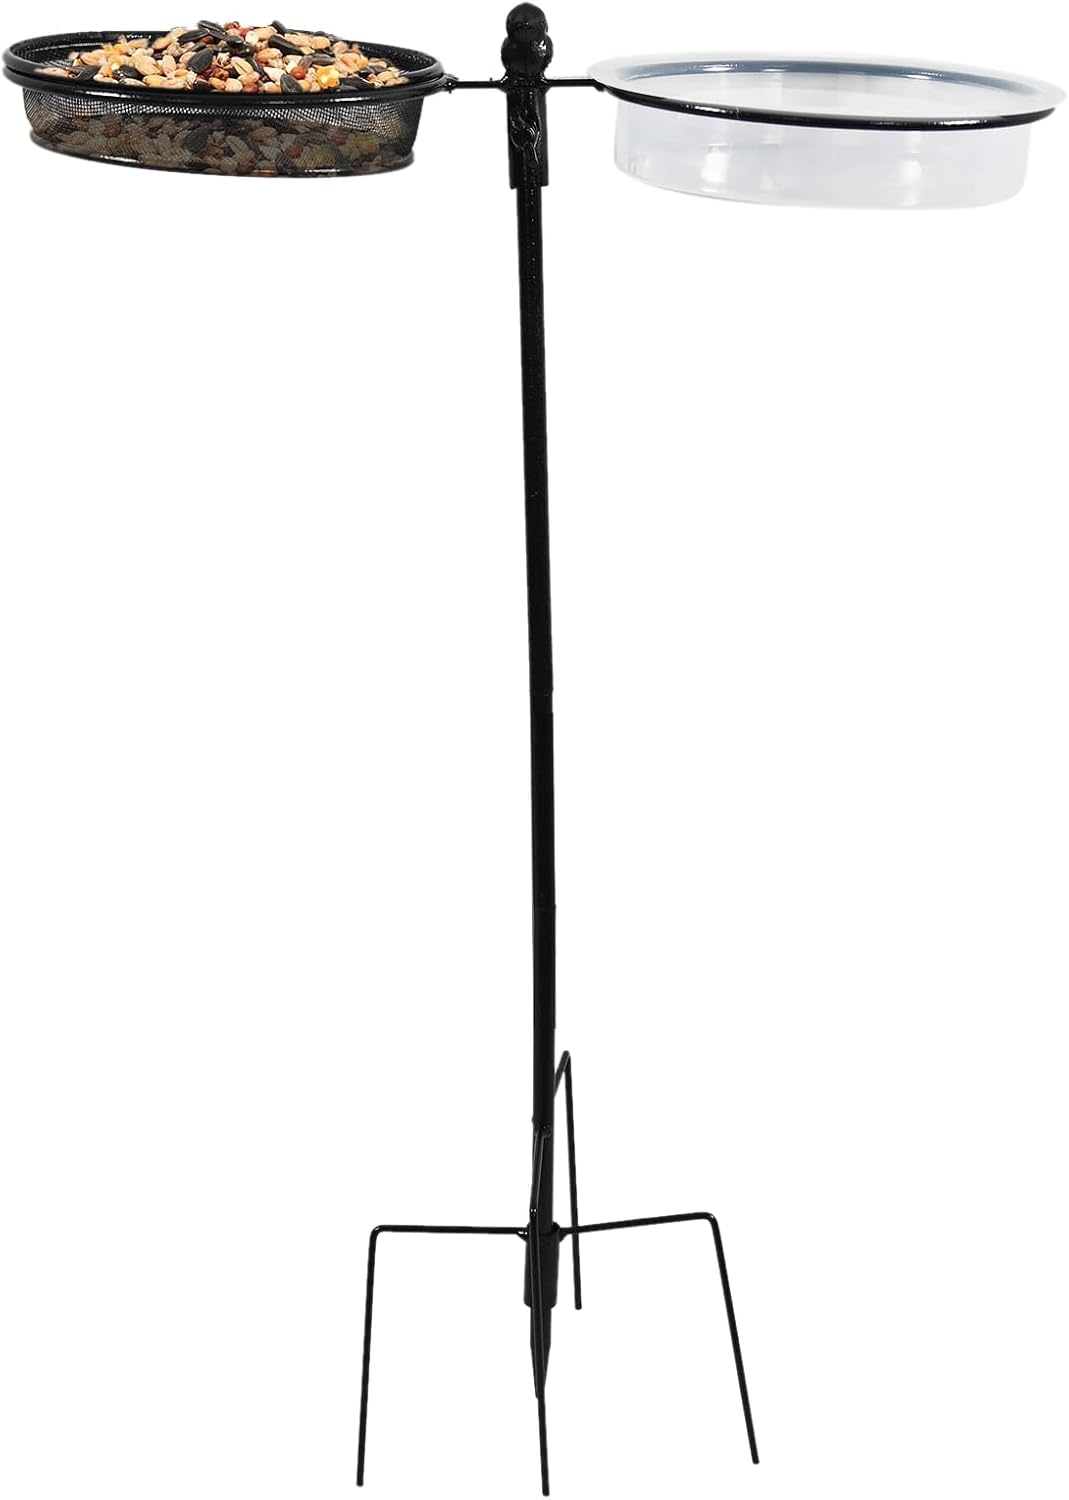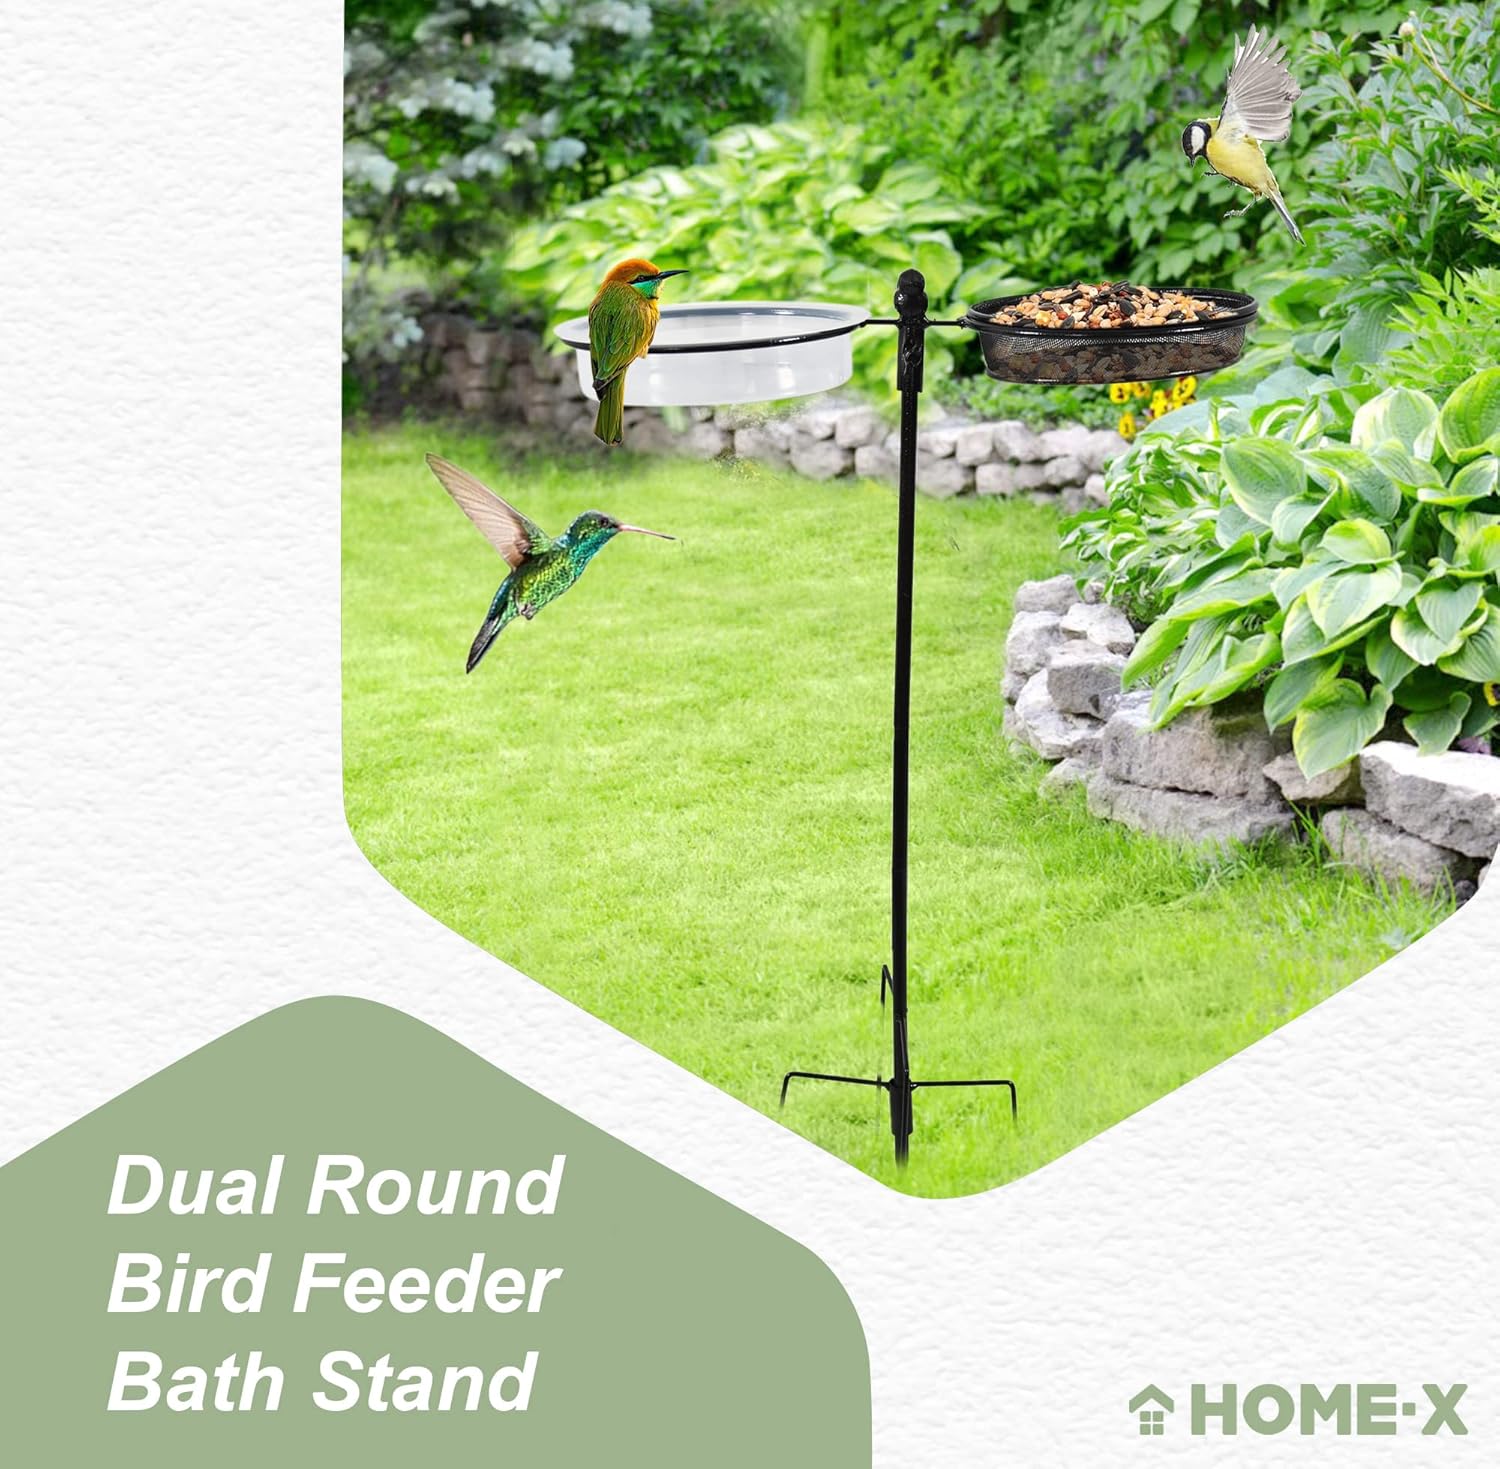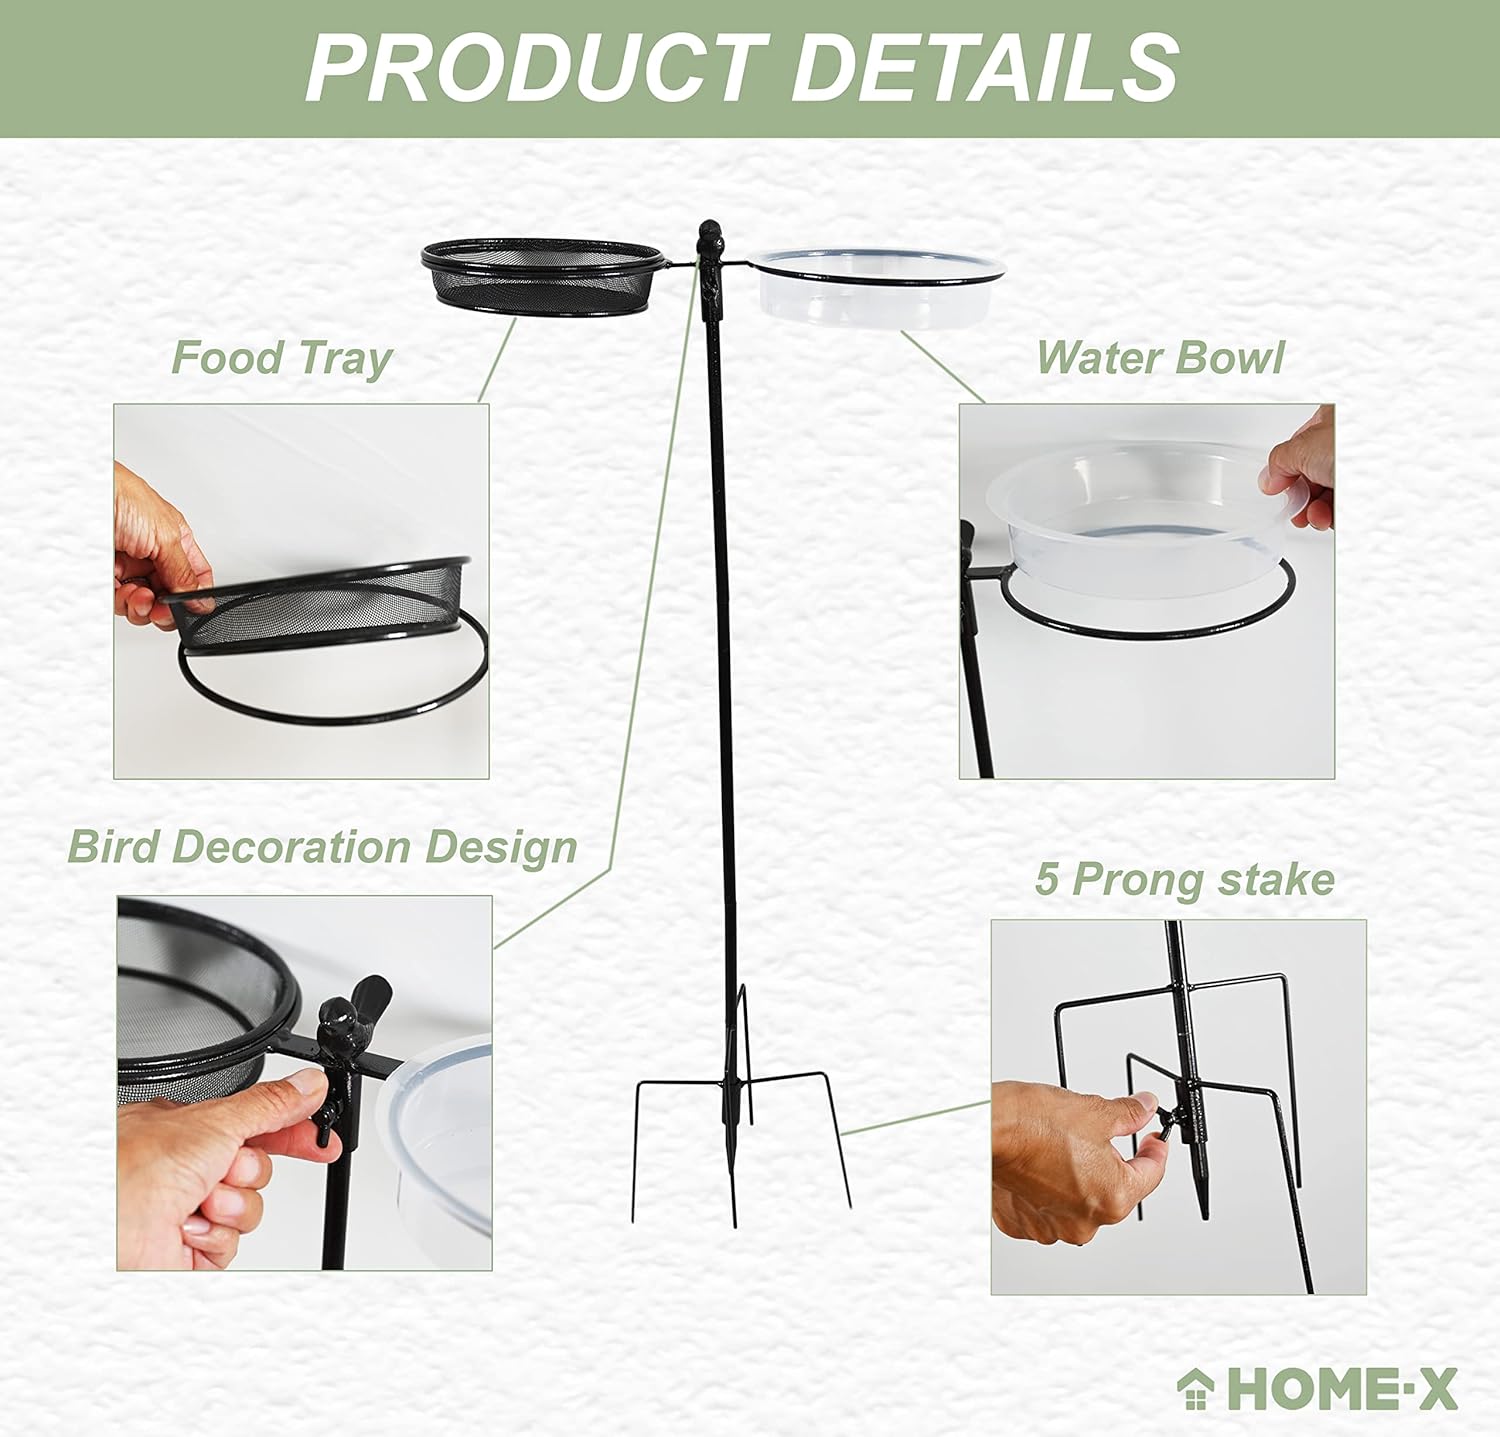
HOME-X Dual Bird Feeder Bird Bath Stand, In-Ground Bird Feeders for Outdoors, Wrought Iron Ground Stake Feeders, Black
Category: Amazon Home
Attract birds to your house with this round in-ground dual tray bird feeder. The feeder has a tow large seed compartments that you can fill with sunflower seeds or mixed feed, which small birds love! The mesh design of the tray allows water to drain and air to circulate, keeping seeds fresh. In addition, the removable trays make this feeder incredibly easy to clean. Simply dump old feed, rinse with soap and water if desired, and replace. The wide base also makes this tray easy to fill; it reduces mess and keeps your patio clean. Small birds, like cardinals or blue jays, can rest on the small perching pole around the feeding tray, giving them rest from flying. To install this iron bird feeding trays, simply push into the ground and fill with seed—it's that easy! Our in-ground bird feeders make great accessories to your home as they draw wildlife in. This feeder also makes a great gift for friends or loved ones who appreciate nature. Give one away for birthdays, Christmas, weddings, or other special occasions. Everyone is sure to love looking out the window and seeing a beautiful bird feeder surrounded by wildlife. Order your HOME-X Dual Round Bird Feeder/Bath Stand Tray today!
Features: OUTDOOR BIRD FEEDER: It can be soothing to look out the window and see birds perched near your home. With this in ground dual bird feeder, you can attract small birds with seed. The birds will come to the two feeding trays and snack throughout the day at this bird feeding station. The raised edge of the trays makes the perfect perch for birds to rest on as well. | STAKE IN GROUND: We've designed this bird feeder to easily stand in your yard with easy installation. Made of premium wrought iron material, it will stay standing even in a strong wind. The feeding tray lift out of the iron circular base for easy cleaning and filling. Some assembly require. | MULTIPURPOSE: This dual open tray feeder is great for all types of birds, making it work well as a finch feeder, cardinal bird feeder, and more! In addition to being the perfect outdoor bird feeder, it also works well as a squirrel or chipmunk platform. Use the solid plastic tray as a bird bath and watch all the bird flock to your yard! | PERFECT PERCH: Thanks to this bird feeder, small birds can find a place to rest. The built-in ledge on the feeding trays gives birds a place to take a quick break before flying again. You can position this bird feeder anywhere in your yard, perhaps near a window so you can easily observe the birds. | GREAT GIFT IDEA: Looking for a unique gift for a friend or family member? This in-ground dual bird feeder makes a great gift idea for someone special. Give the feeder for birthdays, Christmas, weddings, housewarming parties, and more. Any recipient will appreciate the thoughtfulness of such a gift—and the birds will be grateful, too.